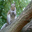
Label: squirrel